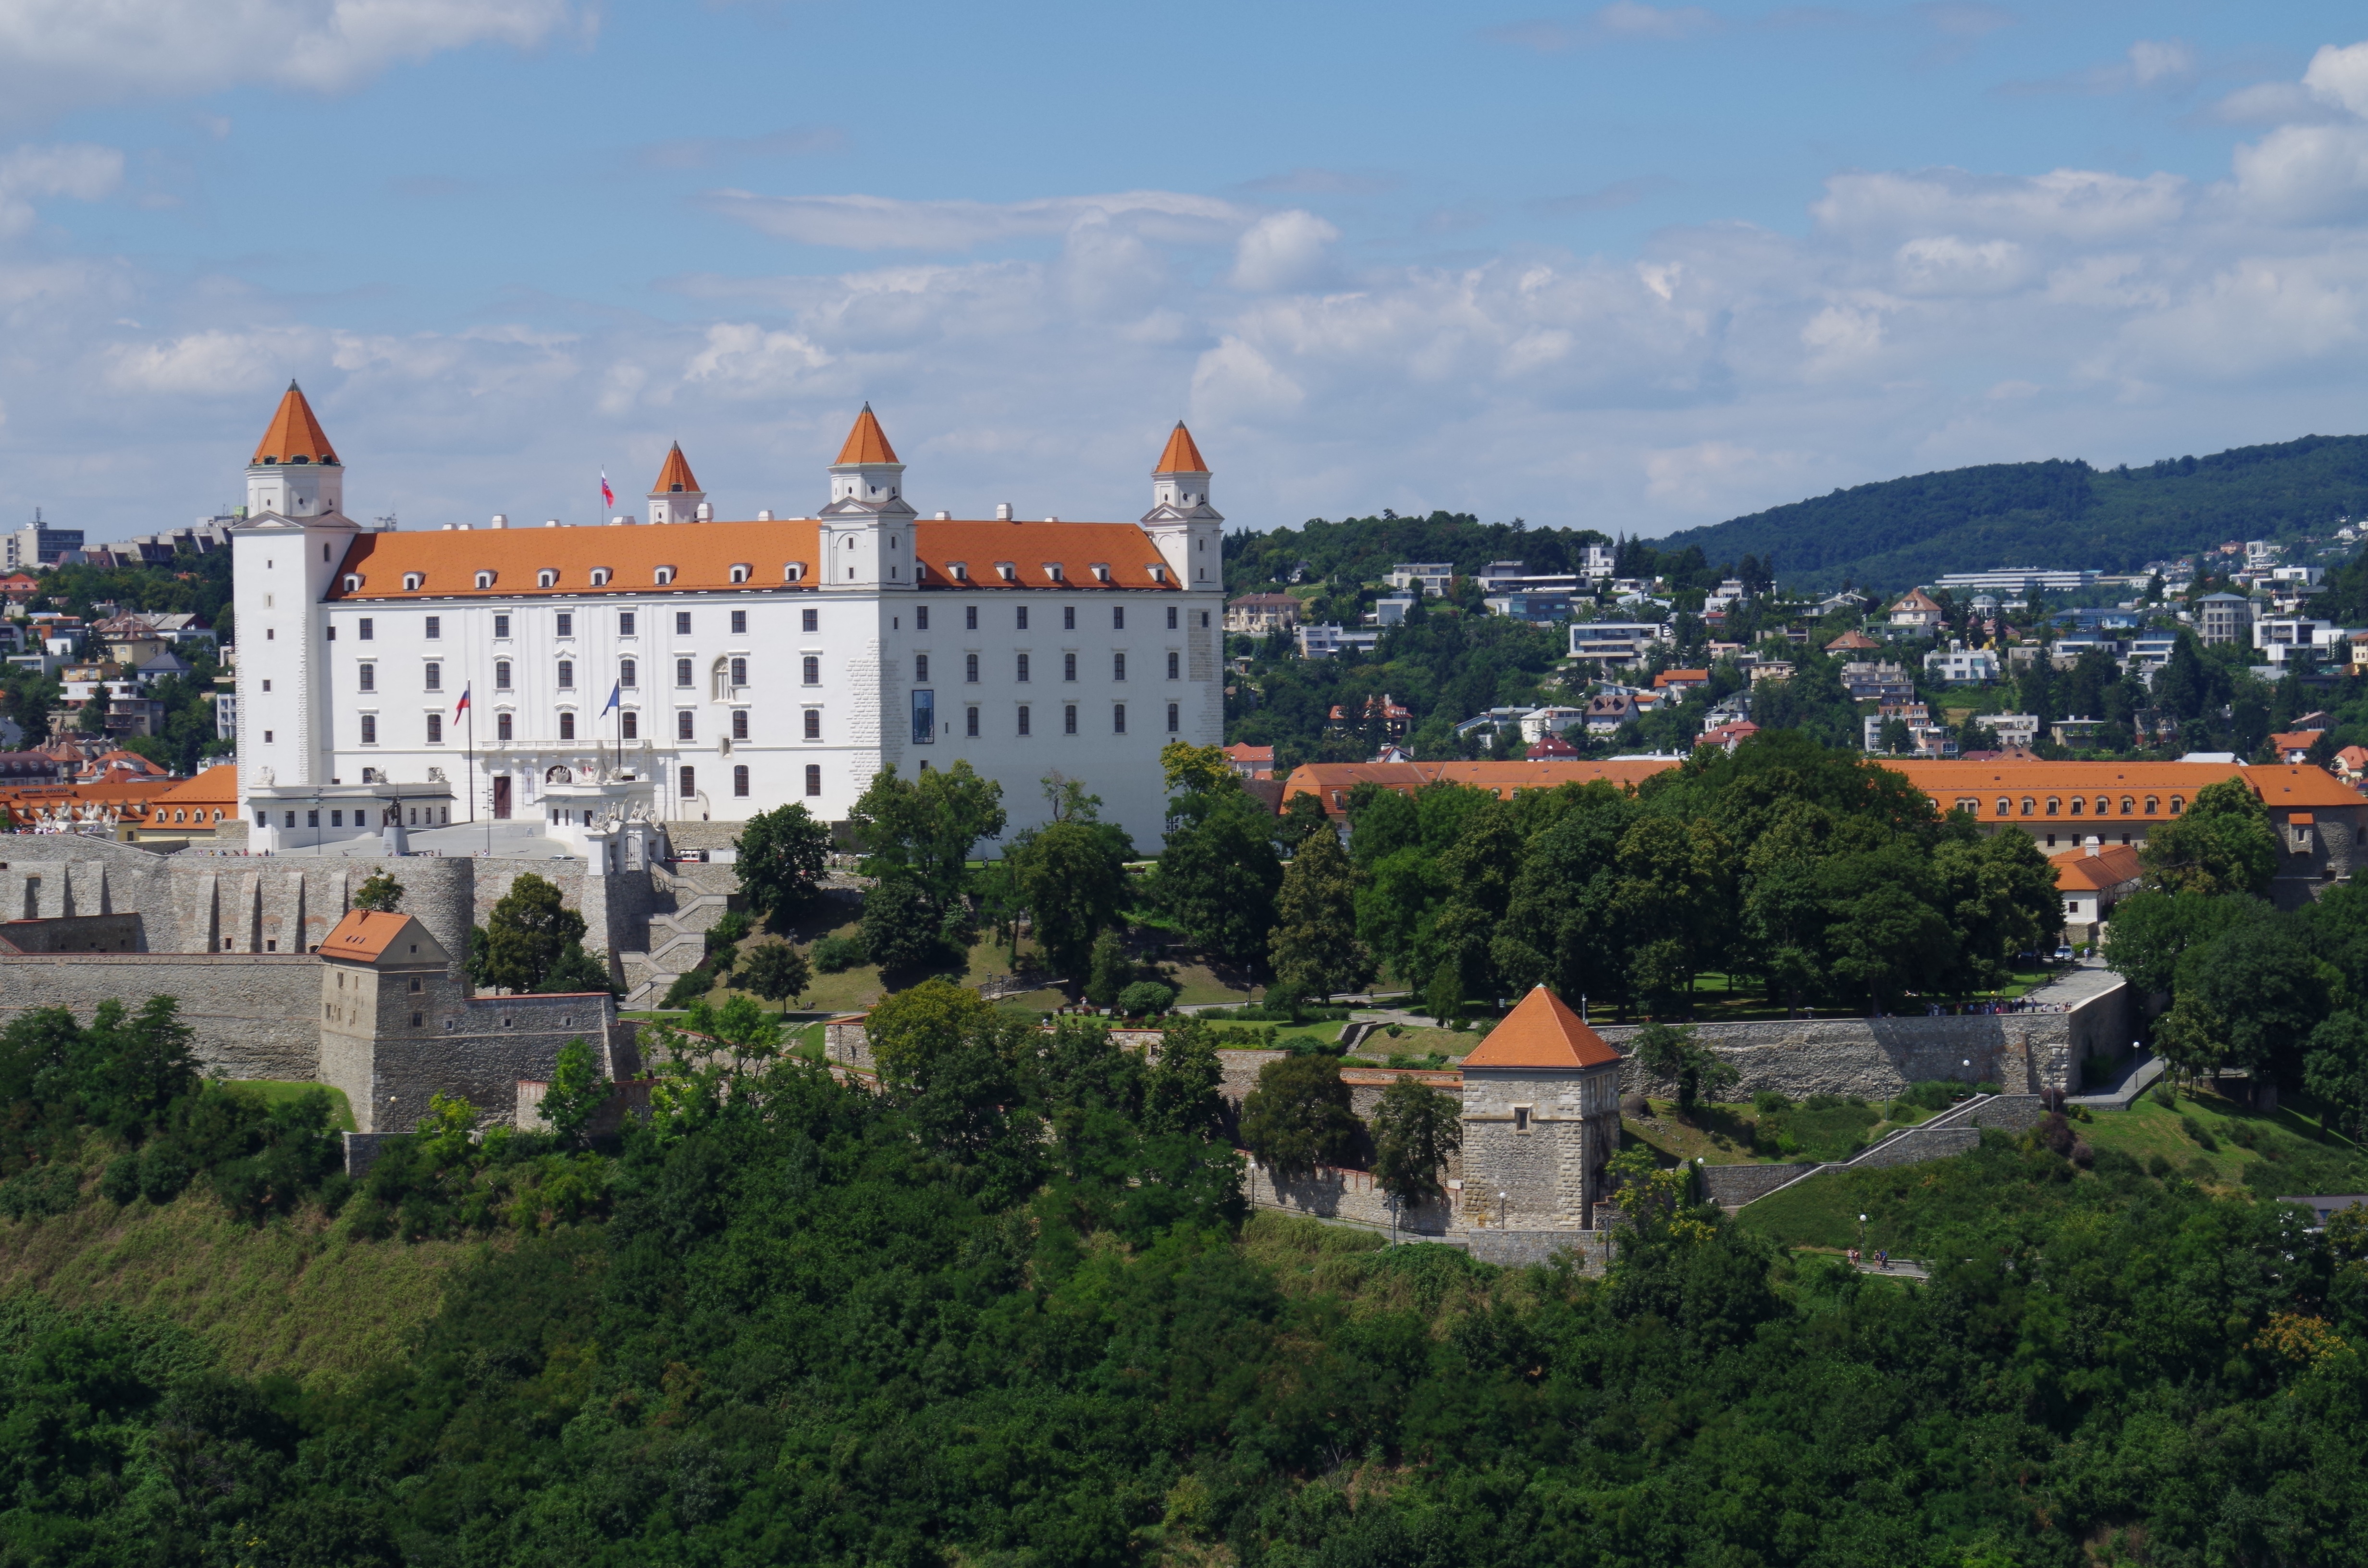
town, building, chateau, palace, cityscape, panorama, castle, landmark, tourism, monastery, estate, bratislava, slovakia, tours, unesco world heritage site, historic site